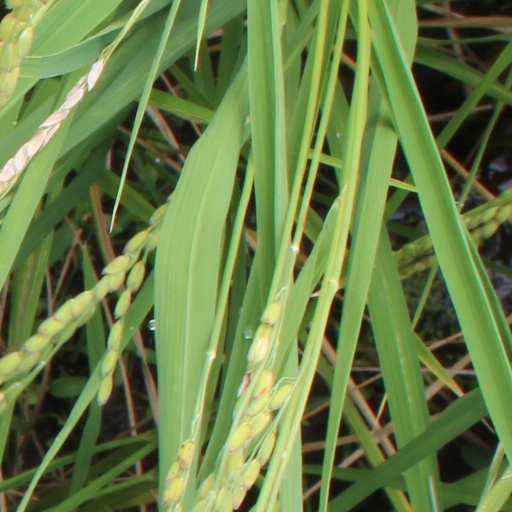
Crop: rice